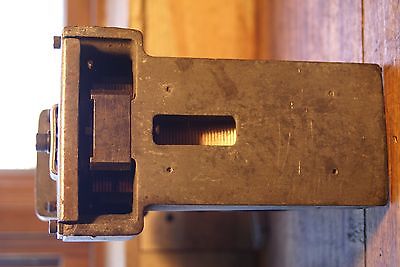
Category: stapler